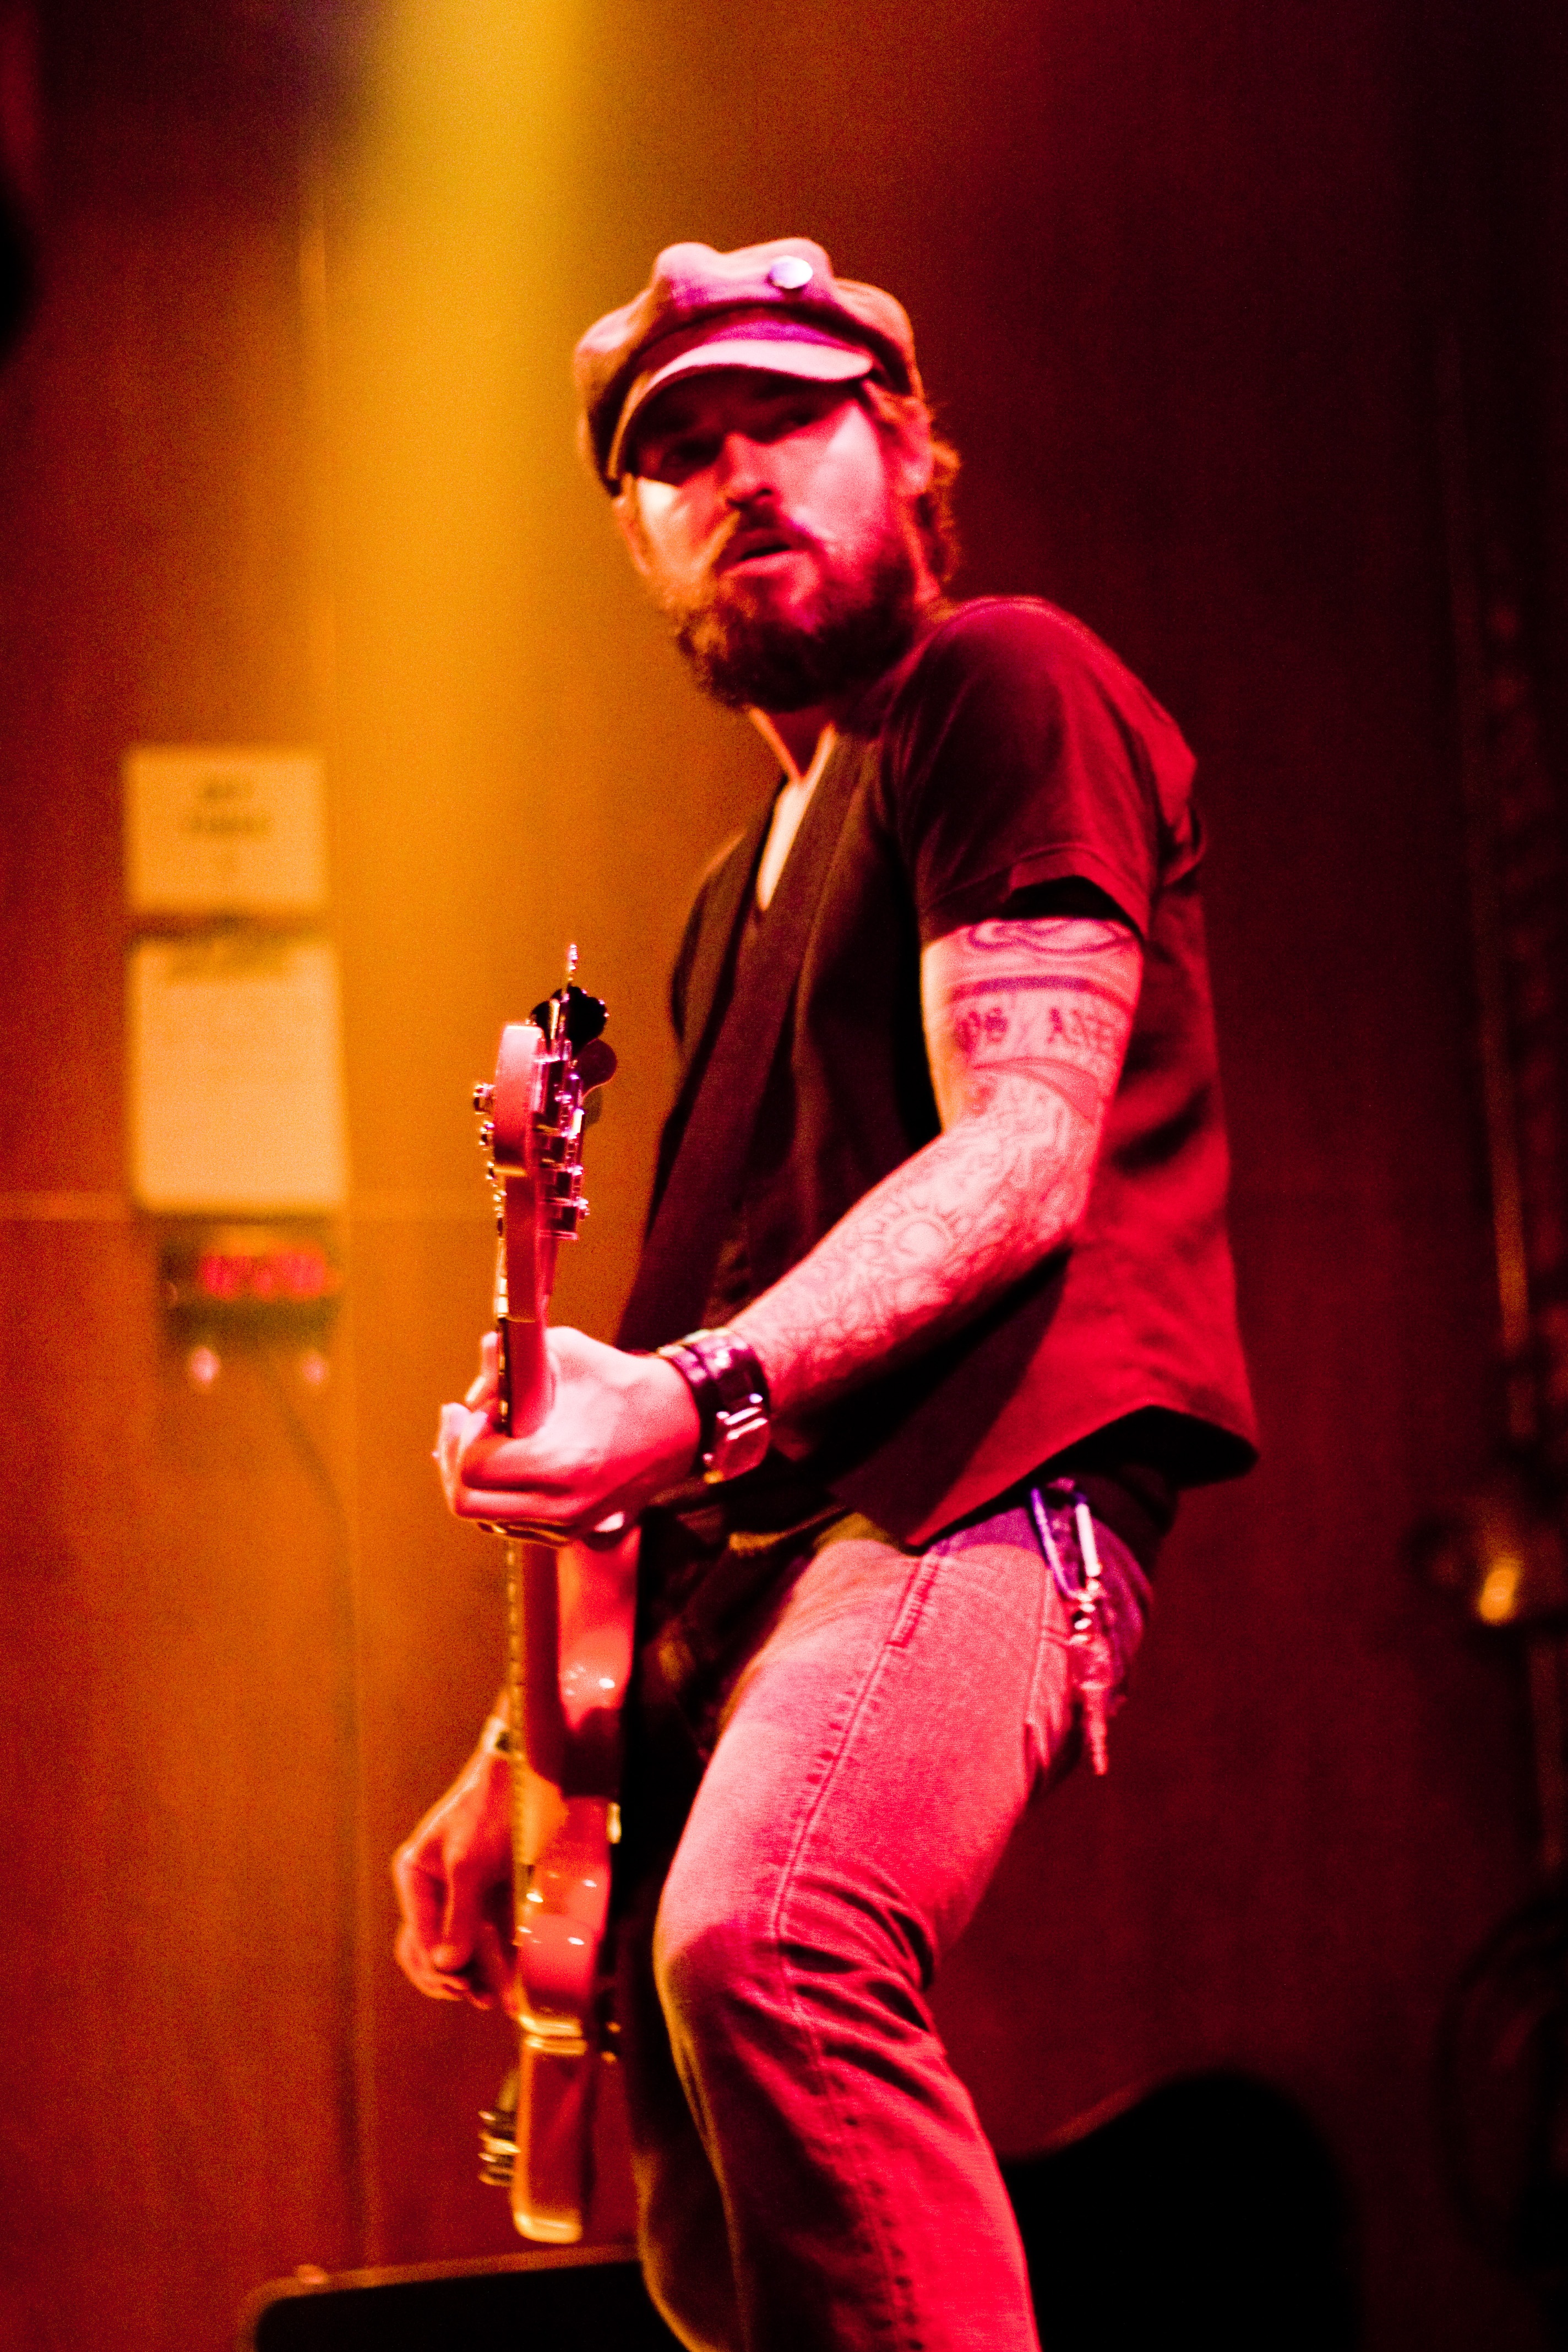
rock, music, concert, band, red, musician, performance art, stage, bass, performance, bassist, singing, event, guitarist, entertainment, rock music, performing arts, rock and roll, rock band, rock concert, musical theatre